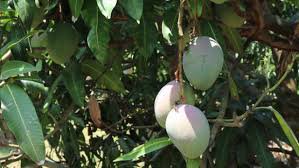
Label: Mango